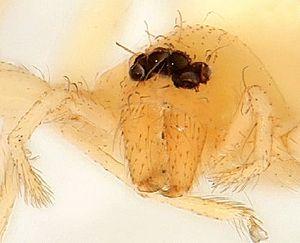
Megaoonops avrona, unique représentant du genre Megaoonops, est une espèce d'araignées aranéomorphes de la famille des Oonopidae.